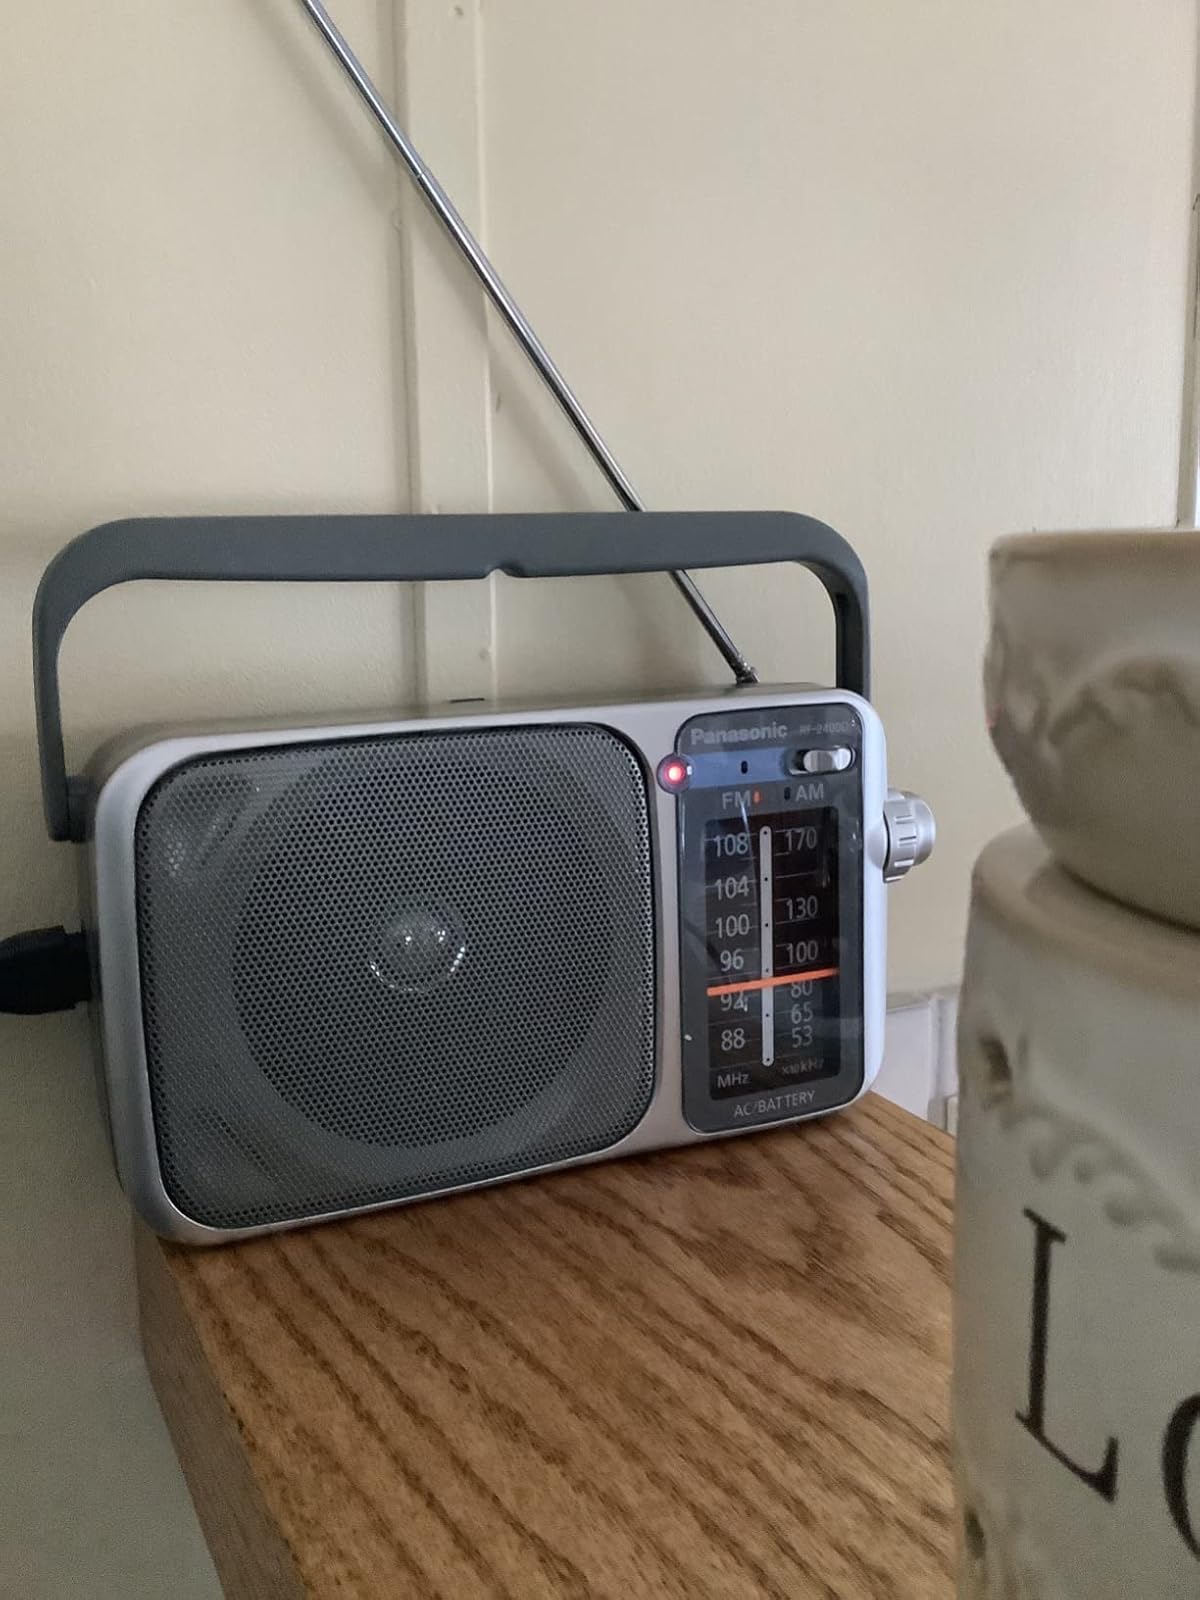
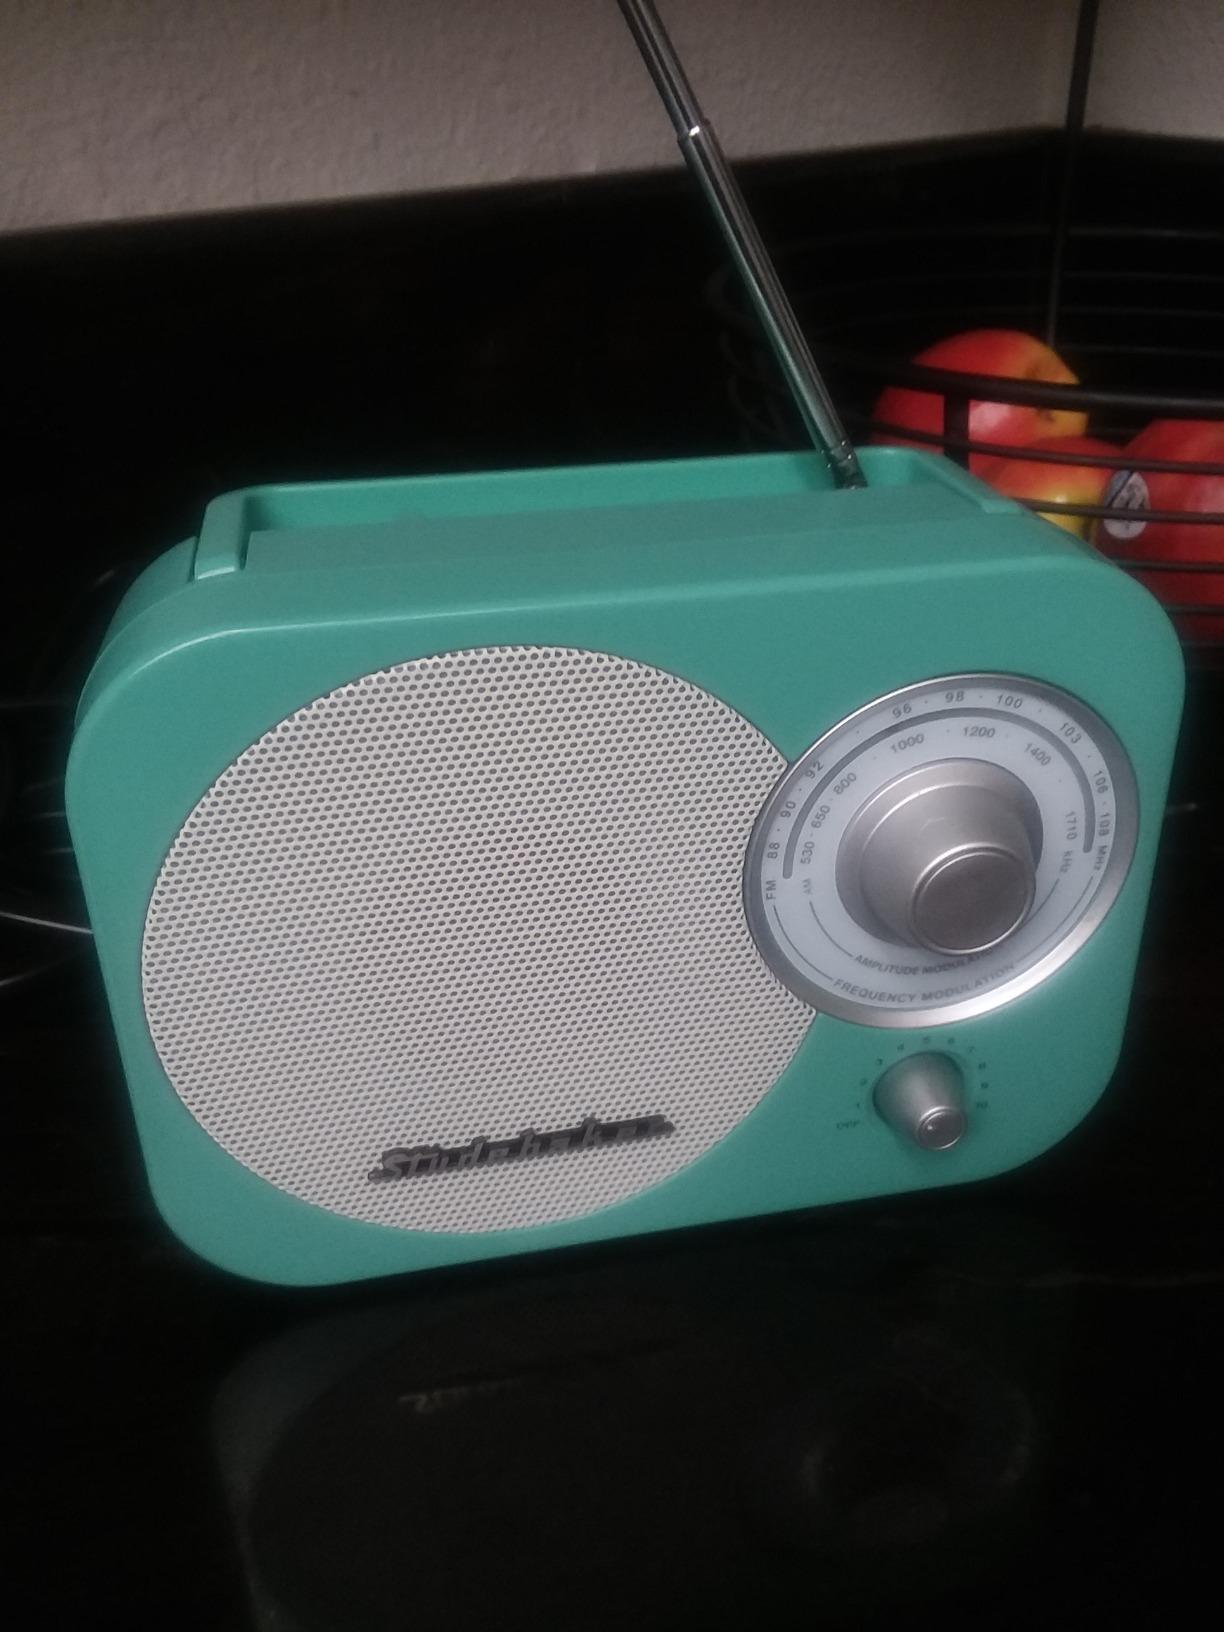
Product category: radio
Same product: no